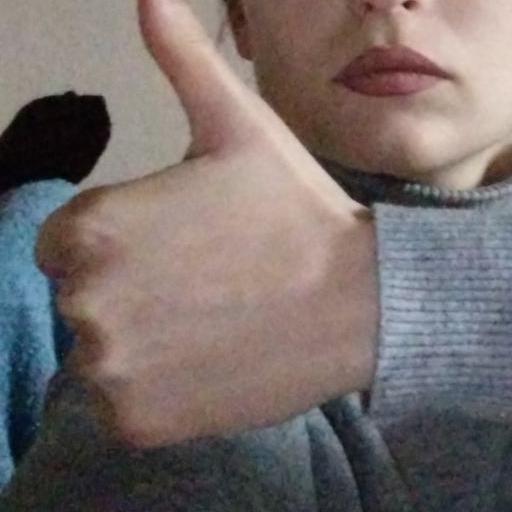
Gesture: like